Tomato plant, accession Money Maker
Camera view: horizontal (90 deg, fisheye); turntable rotation: 180 degrees
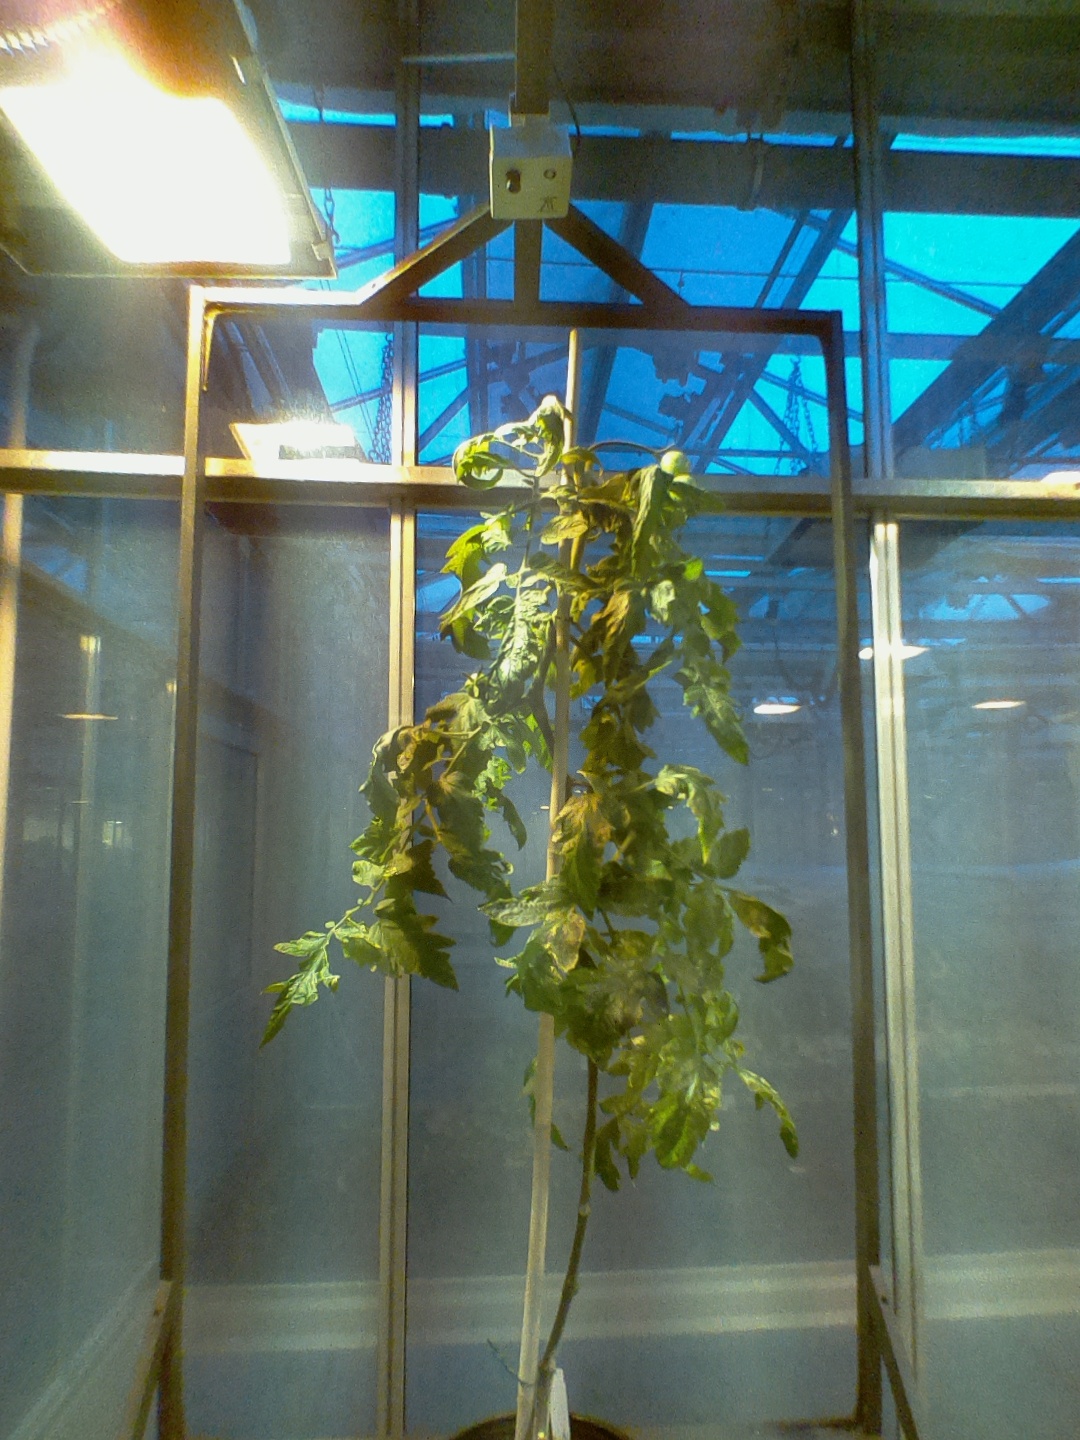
BBCH growth stage 74: 40%-50% of final fruit size